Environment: real
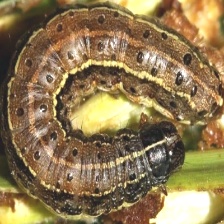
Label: fall_armyworm